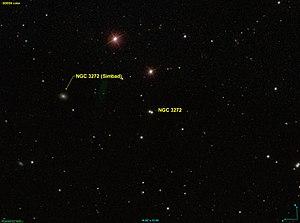
Image créée à l'aide du logiciel Aladin Sky Atlas du Centre de Données astronomiques de Strasbourg et des données publiques en format FIT de SDSS (Sloan Digital Sky Survey).
NGC 3272 est constitué de deux étoiles situées dans la constellation du Petit Lion.